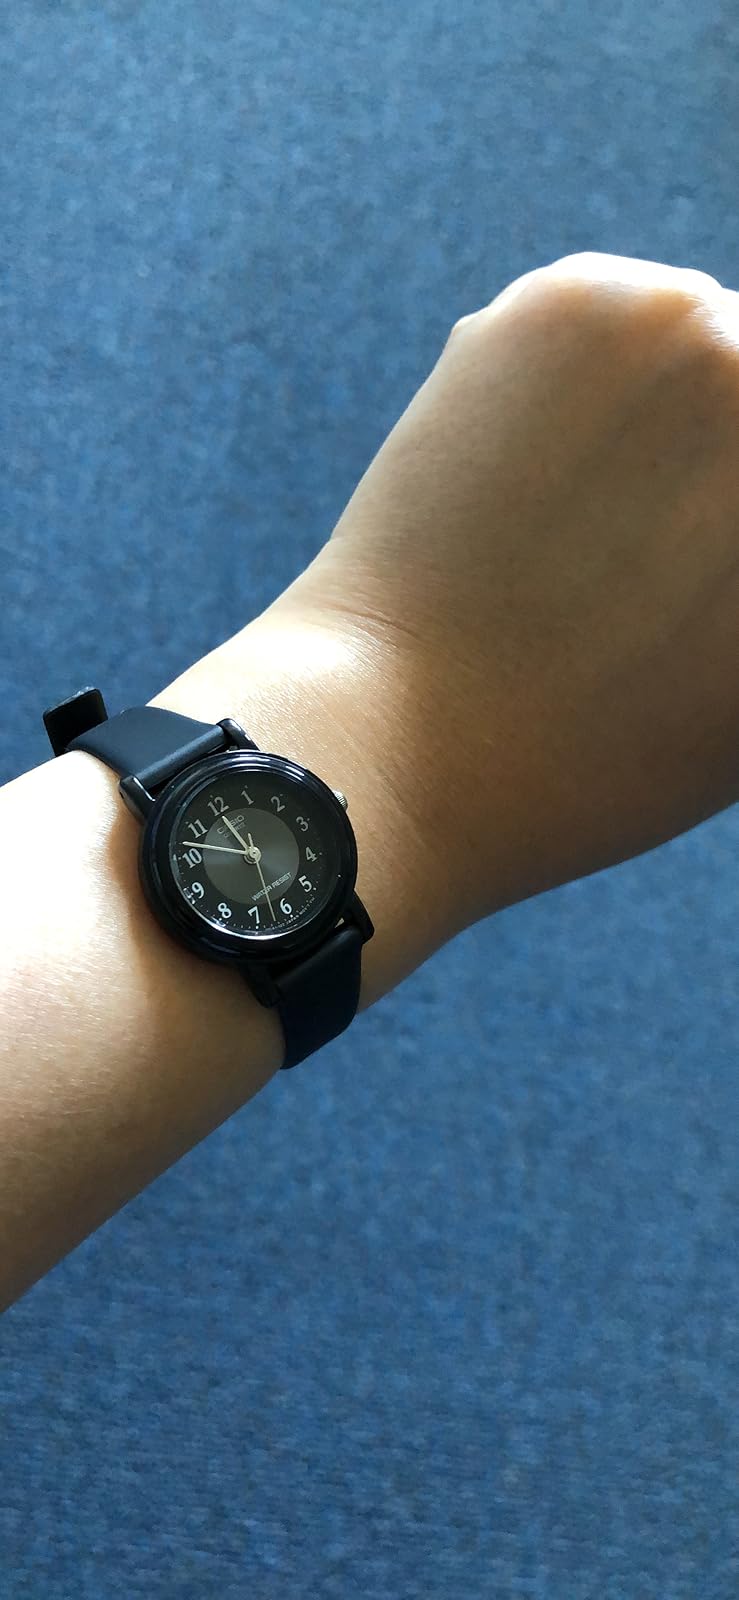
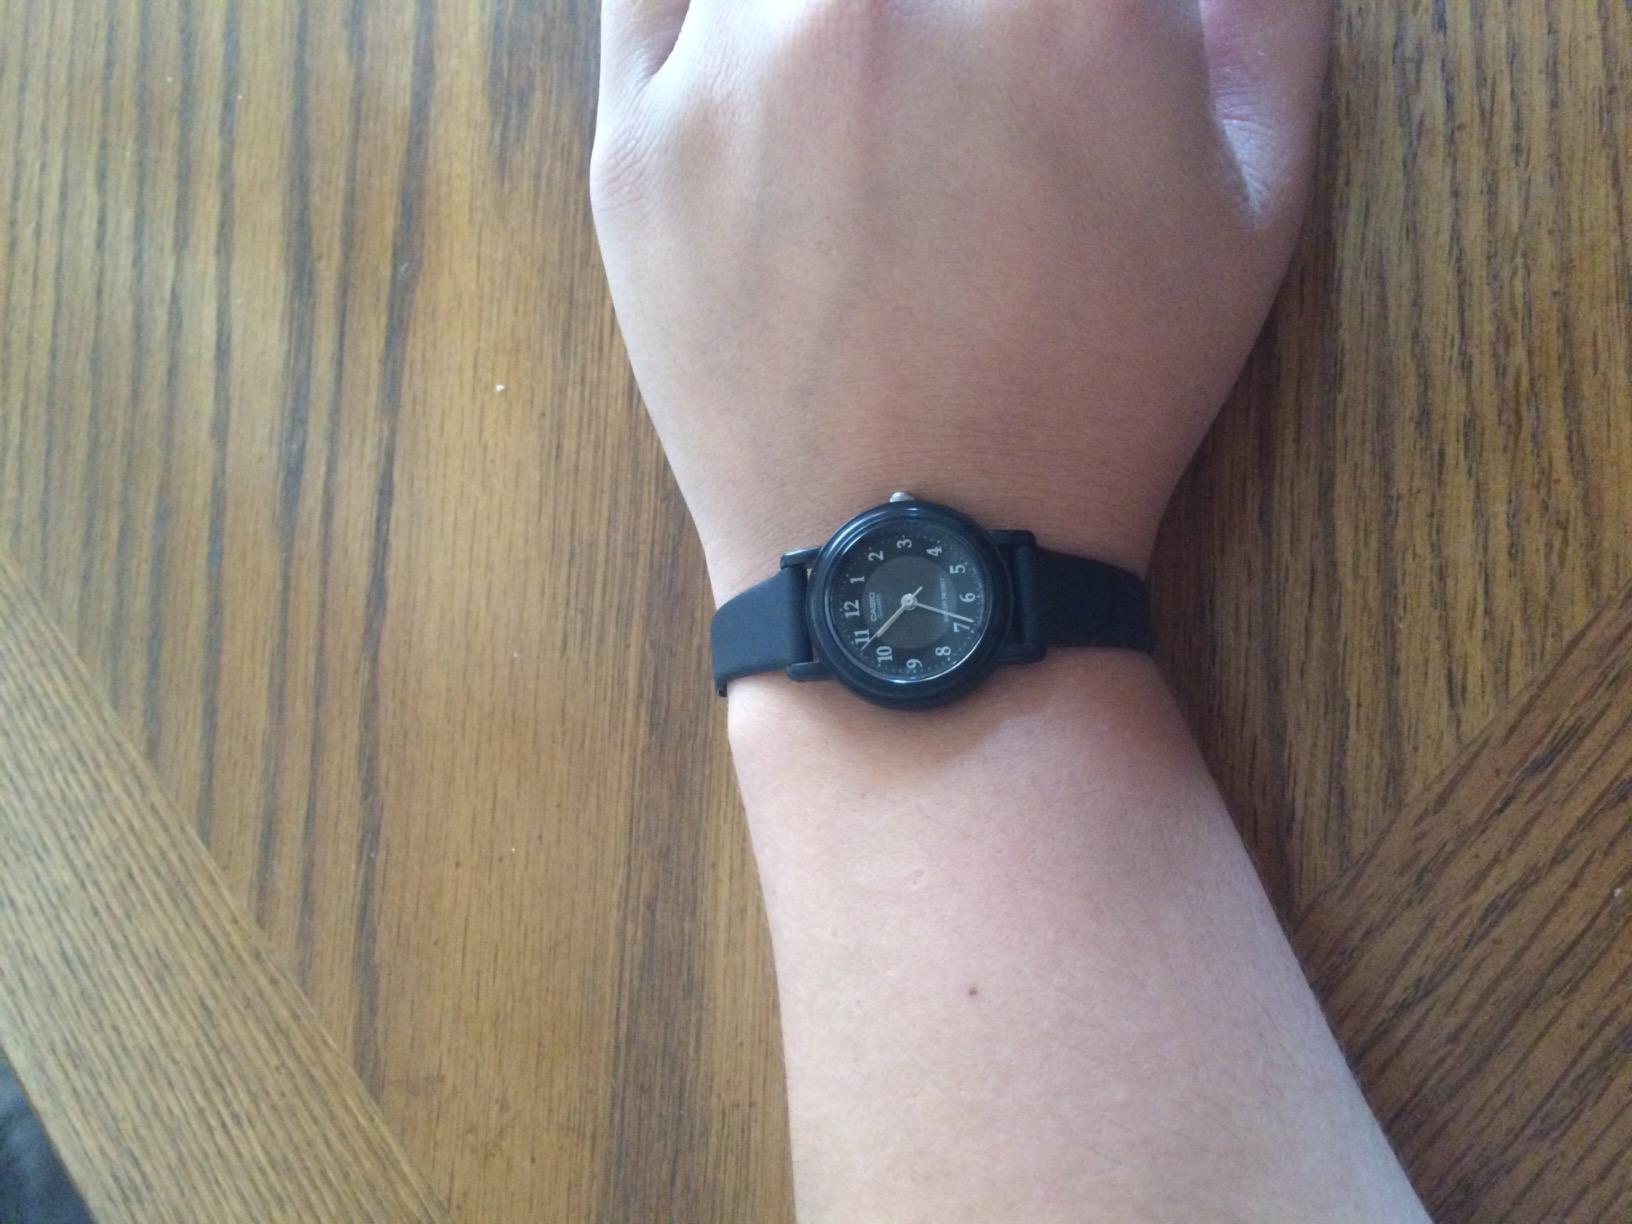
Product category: accessories_watch
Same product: yes